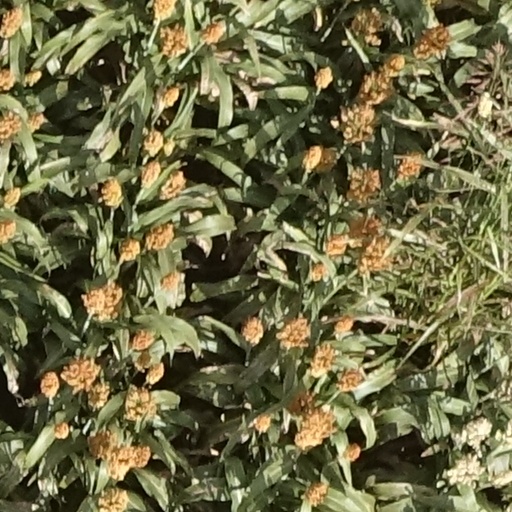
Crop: sorghum